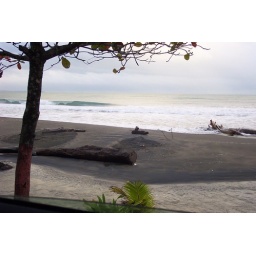
Black sand beach near Puerto Viejo, on the Caribbean coast